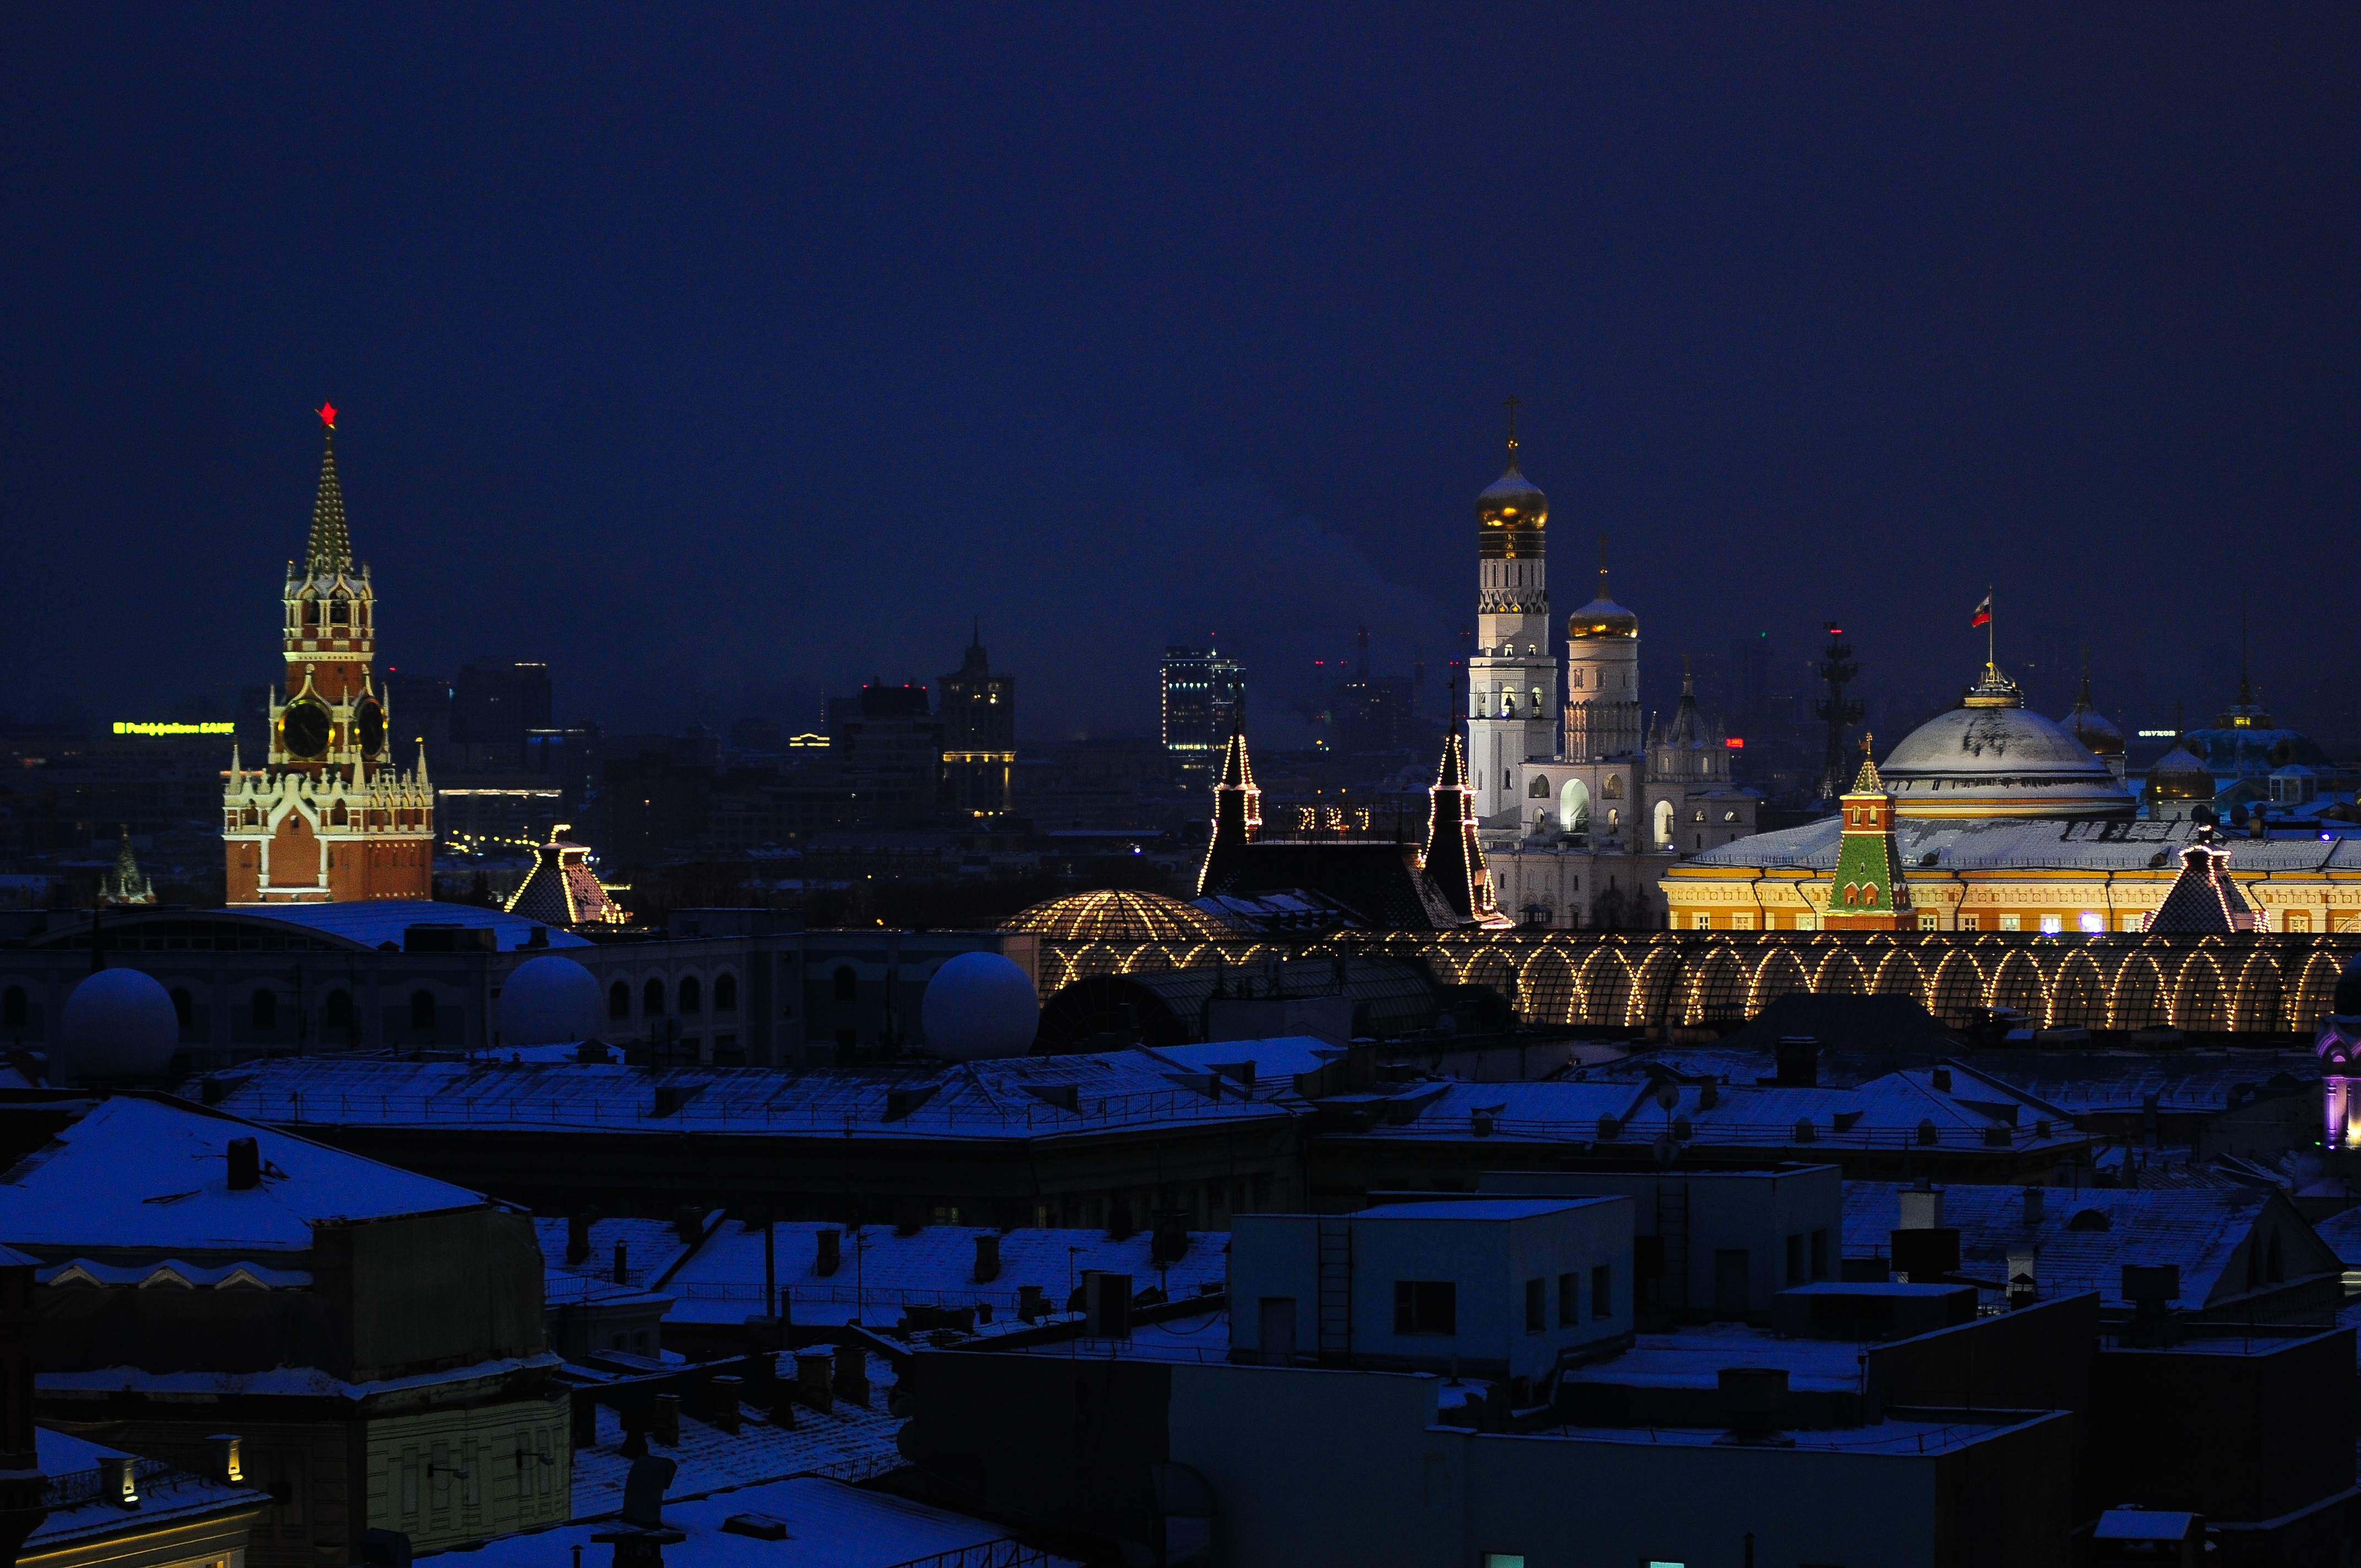
skyline, night, town, city, cityscape, dusk, evening, landmark, cathedral, place of worship, human settlement